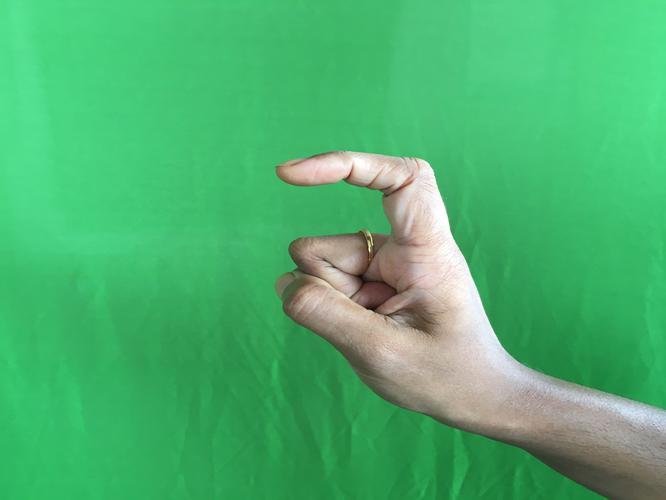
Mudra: Tamarachudam
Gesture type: single_hand